Tress Way

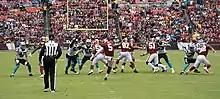
Way punting against the Carolina Panthers, 2018

The Washington Redskins claimed Way off waivers on August 20, 2014. In his first preseason game with the team, Way recorded an average of 45.3 yards off of four punts. He became the starting punter for the 2014 season following the release of Robert Malone. For the 2014 season, Way led the NFL in gross punting average with 47.5 yards. He finished his rookie season with 77 punts with a 47.52 average.